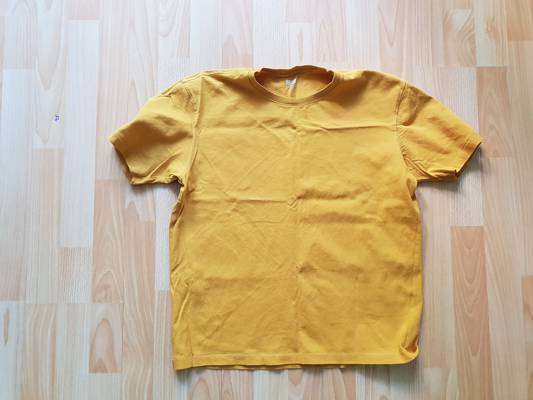
Waste category: clothes